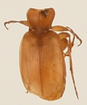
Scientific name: Tetragonoderus pallidus
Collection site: Jornada Experimental Range NEON (JORN), plot JORN_005